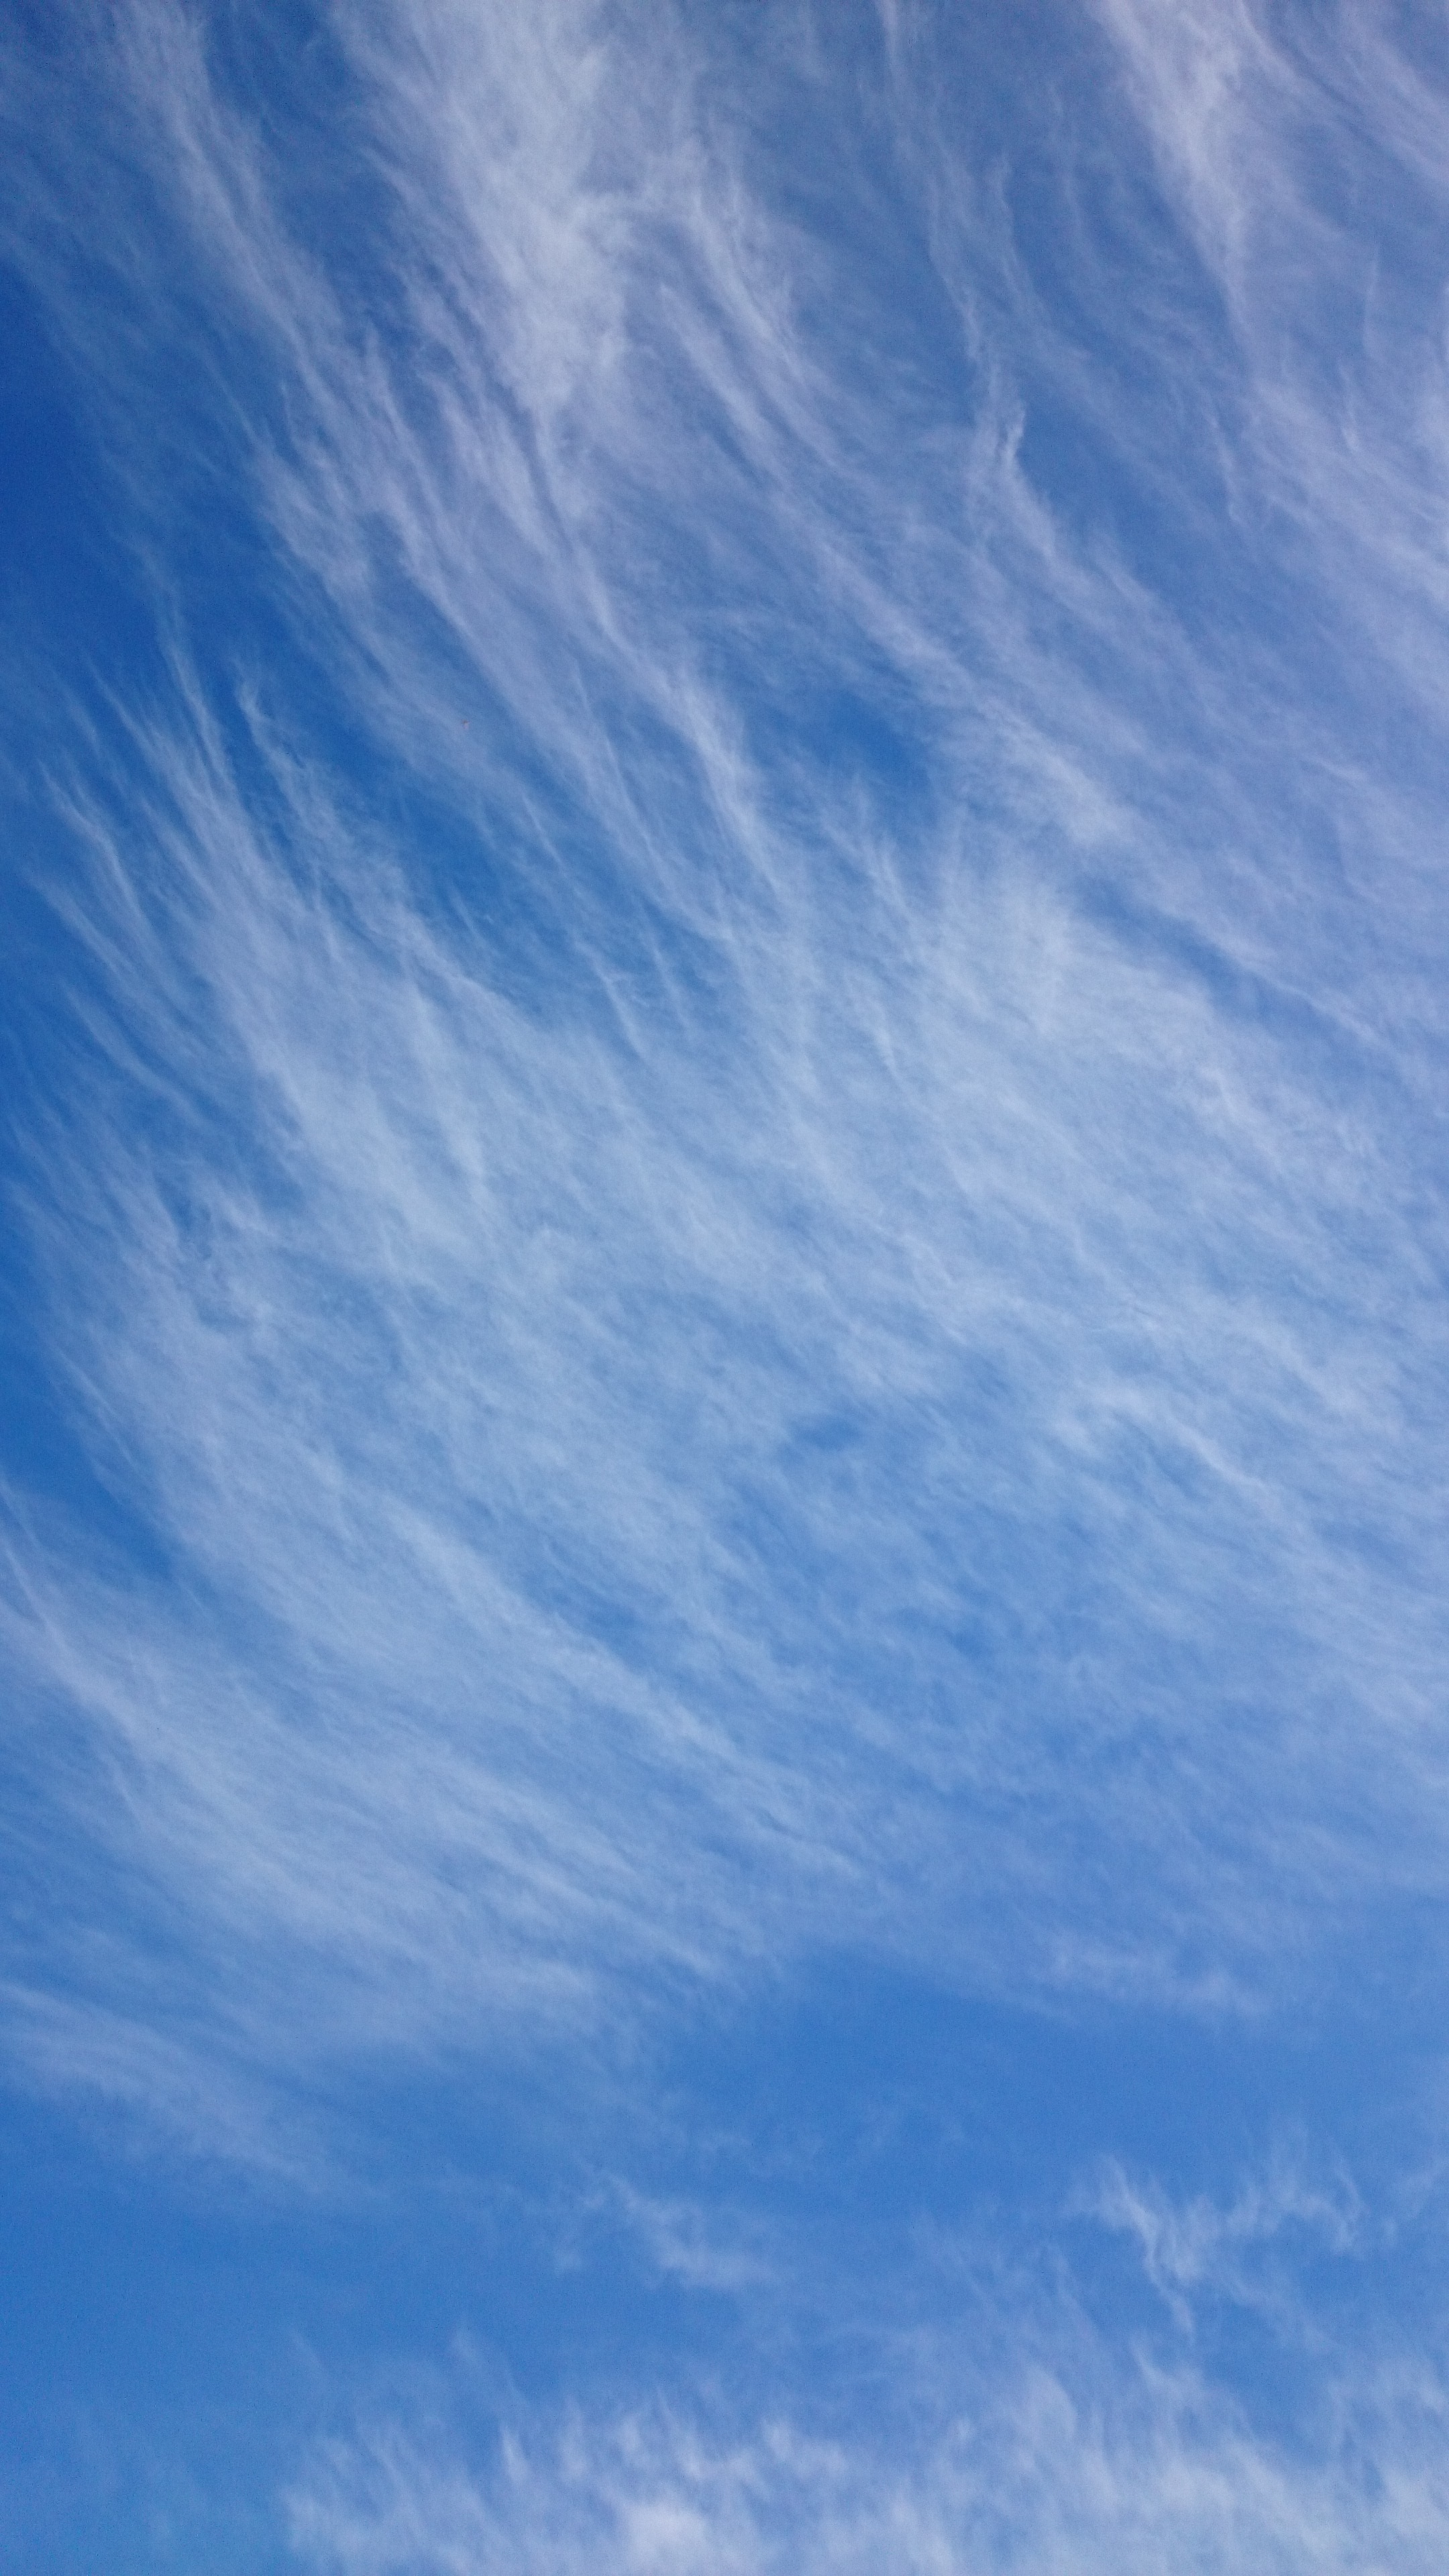
horizon, cloud, sky, sunlight, wave, atmosphere, daytime, reflection, cumulus, blue, clouds, meteorological phenomenon, atmosphere of earth